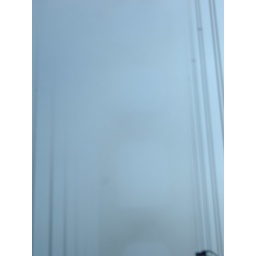
The tower is barely visible by car at about 100 meters away!